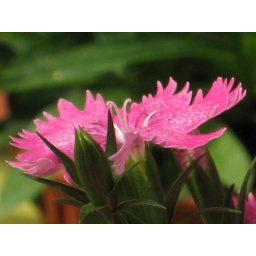
Photo taken of a red Dianthus with white specks in Feb 2008 in a flower nursery in Cameron Highlands, Pahang state, Malaysia.